Gabriel Fauré

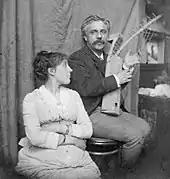
Fauré and Marie in 1889

In 1883 Fauré married Marie Fremiet, the daughter of a leading sculptor, Emmanuel Fremiet. Nectoux comments that Marie was "without beauty, wit or a fortune ... narrow and cold", but records that "in spite of everything [Fauré] still felt a tenderness towards her". The marriage was affectionate, but Marie was, in Nectoux's phrase, "a stay-at-home", and she did not share her husband's wish to go out in the evenings, and became resentful of his frequent absences, his dislike of domestic life – ""horreur du domicile"" – and his love affairs, while she remained at home. Though Fauré valued Marie as a friend and confidante, writing to her often – sometimes daily – when away from home, she did not share his passionate nature, which found fulfilment elsewhere. Fauré and his wife had two sons. The first, born in 1883, Emmanuel Fauré-Fremiet (Marie insisted on combining her family name with Fauré's), became a biologist of international reputation. The second son, Philippe, born in 1889, became a writer; his works included histories, plays, and biographies of his father and grandfather.